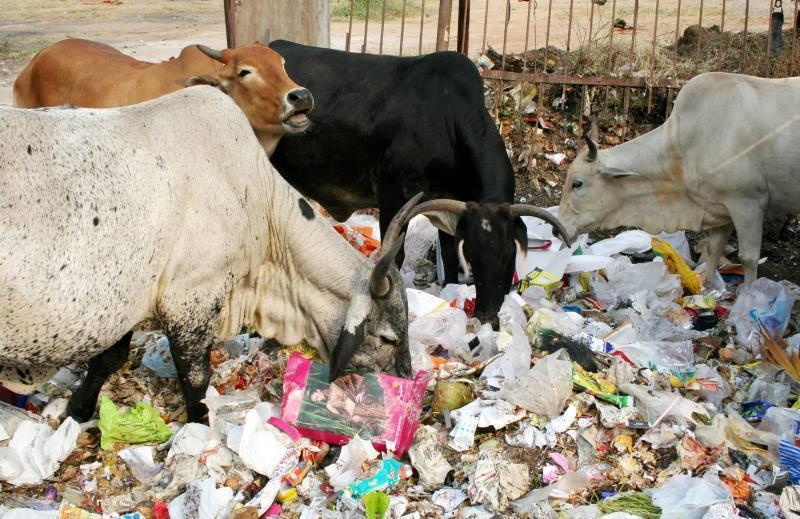
Ni hatia sana, ni hatia kubwa kuwa watu wengine wanawachia ng'ombe kula karatasi machafu ambavyo mara nyingi yanaweza mdhuru. Hivyo basi kila mwenye anafuga ng'ombe anahakikisha kwamba ng'ombe anapata nyasi ya kutosha na kuzuia kukula karatasi.